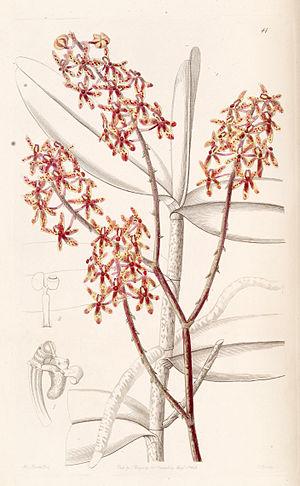
Renanthera est un genre d'orchidées terrestres comptant une quinzaine d'espèces.